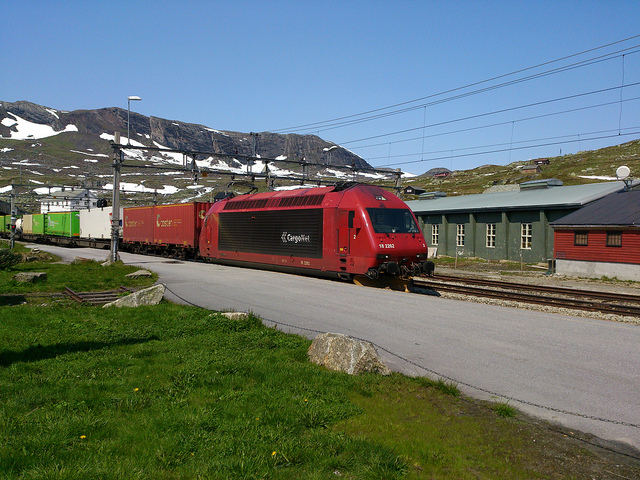
Passenger train traveling through countryside in green area.

A red train engine pulling train cars on the tracks.

A train is going down the tracks with a mountain behind it.

A red train that is on the tracks.

A red train pulling freight cars down a track.